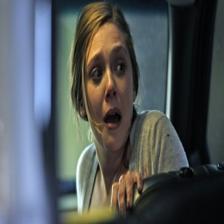
Image emotion (VAD): valence: -0.6, arousal: 0.0, dominance: -0.6
Candidate emotion words:
downcast — valence: -0.858, arousal: 0.0, dominance: -0.556
crabby — valence: -0.604, arousal: 0.624, dominance: -0.26
unwanted — valence: -0.646, arousal: 0.092, dominance: -0.59
comforting — valence: 0.812, arousal: -0.326, dominance: 0.24
Best matching emotion: unwanted